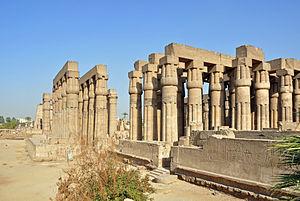
Une partie du temple de Louxor, Egypte